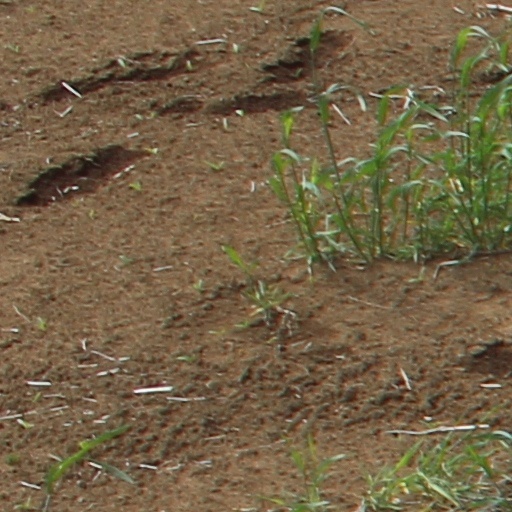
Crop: wheat